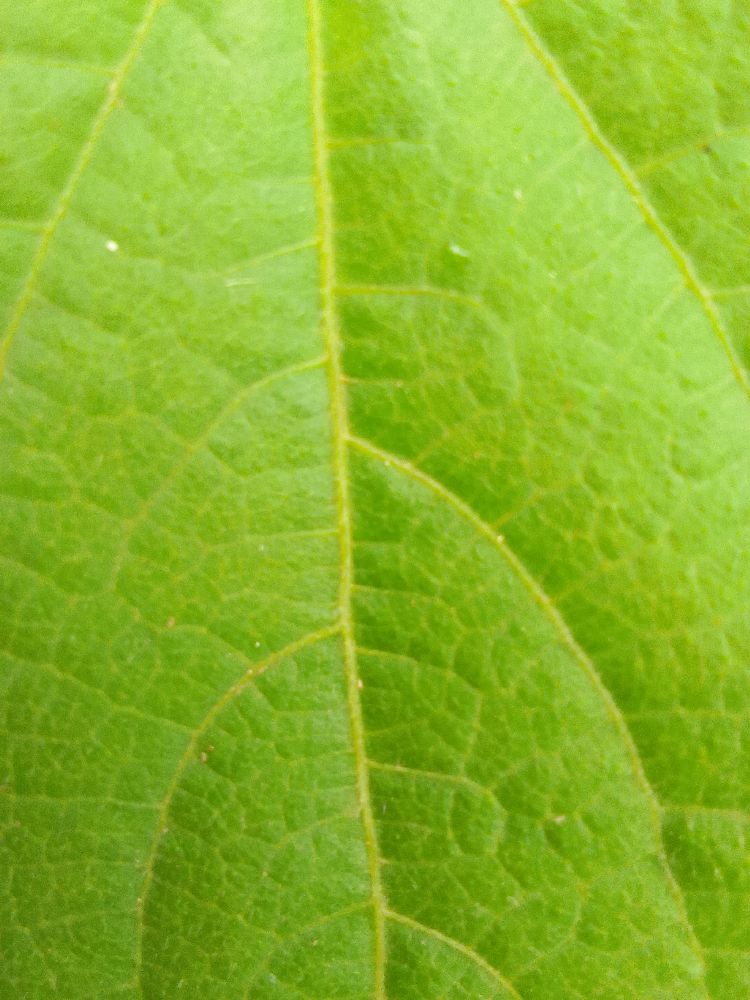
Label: healthy